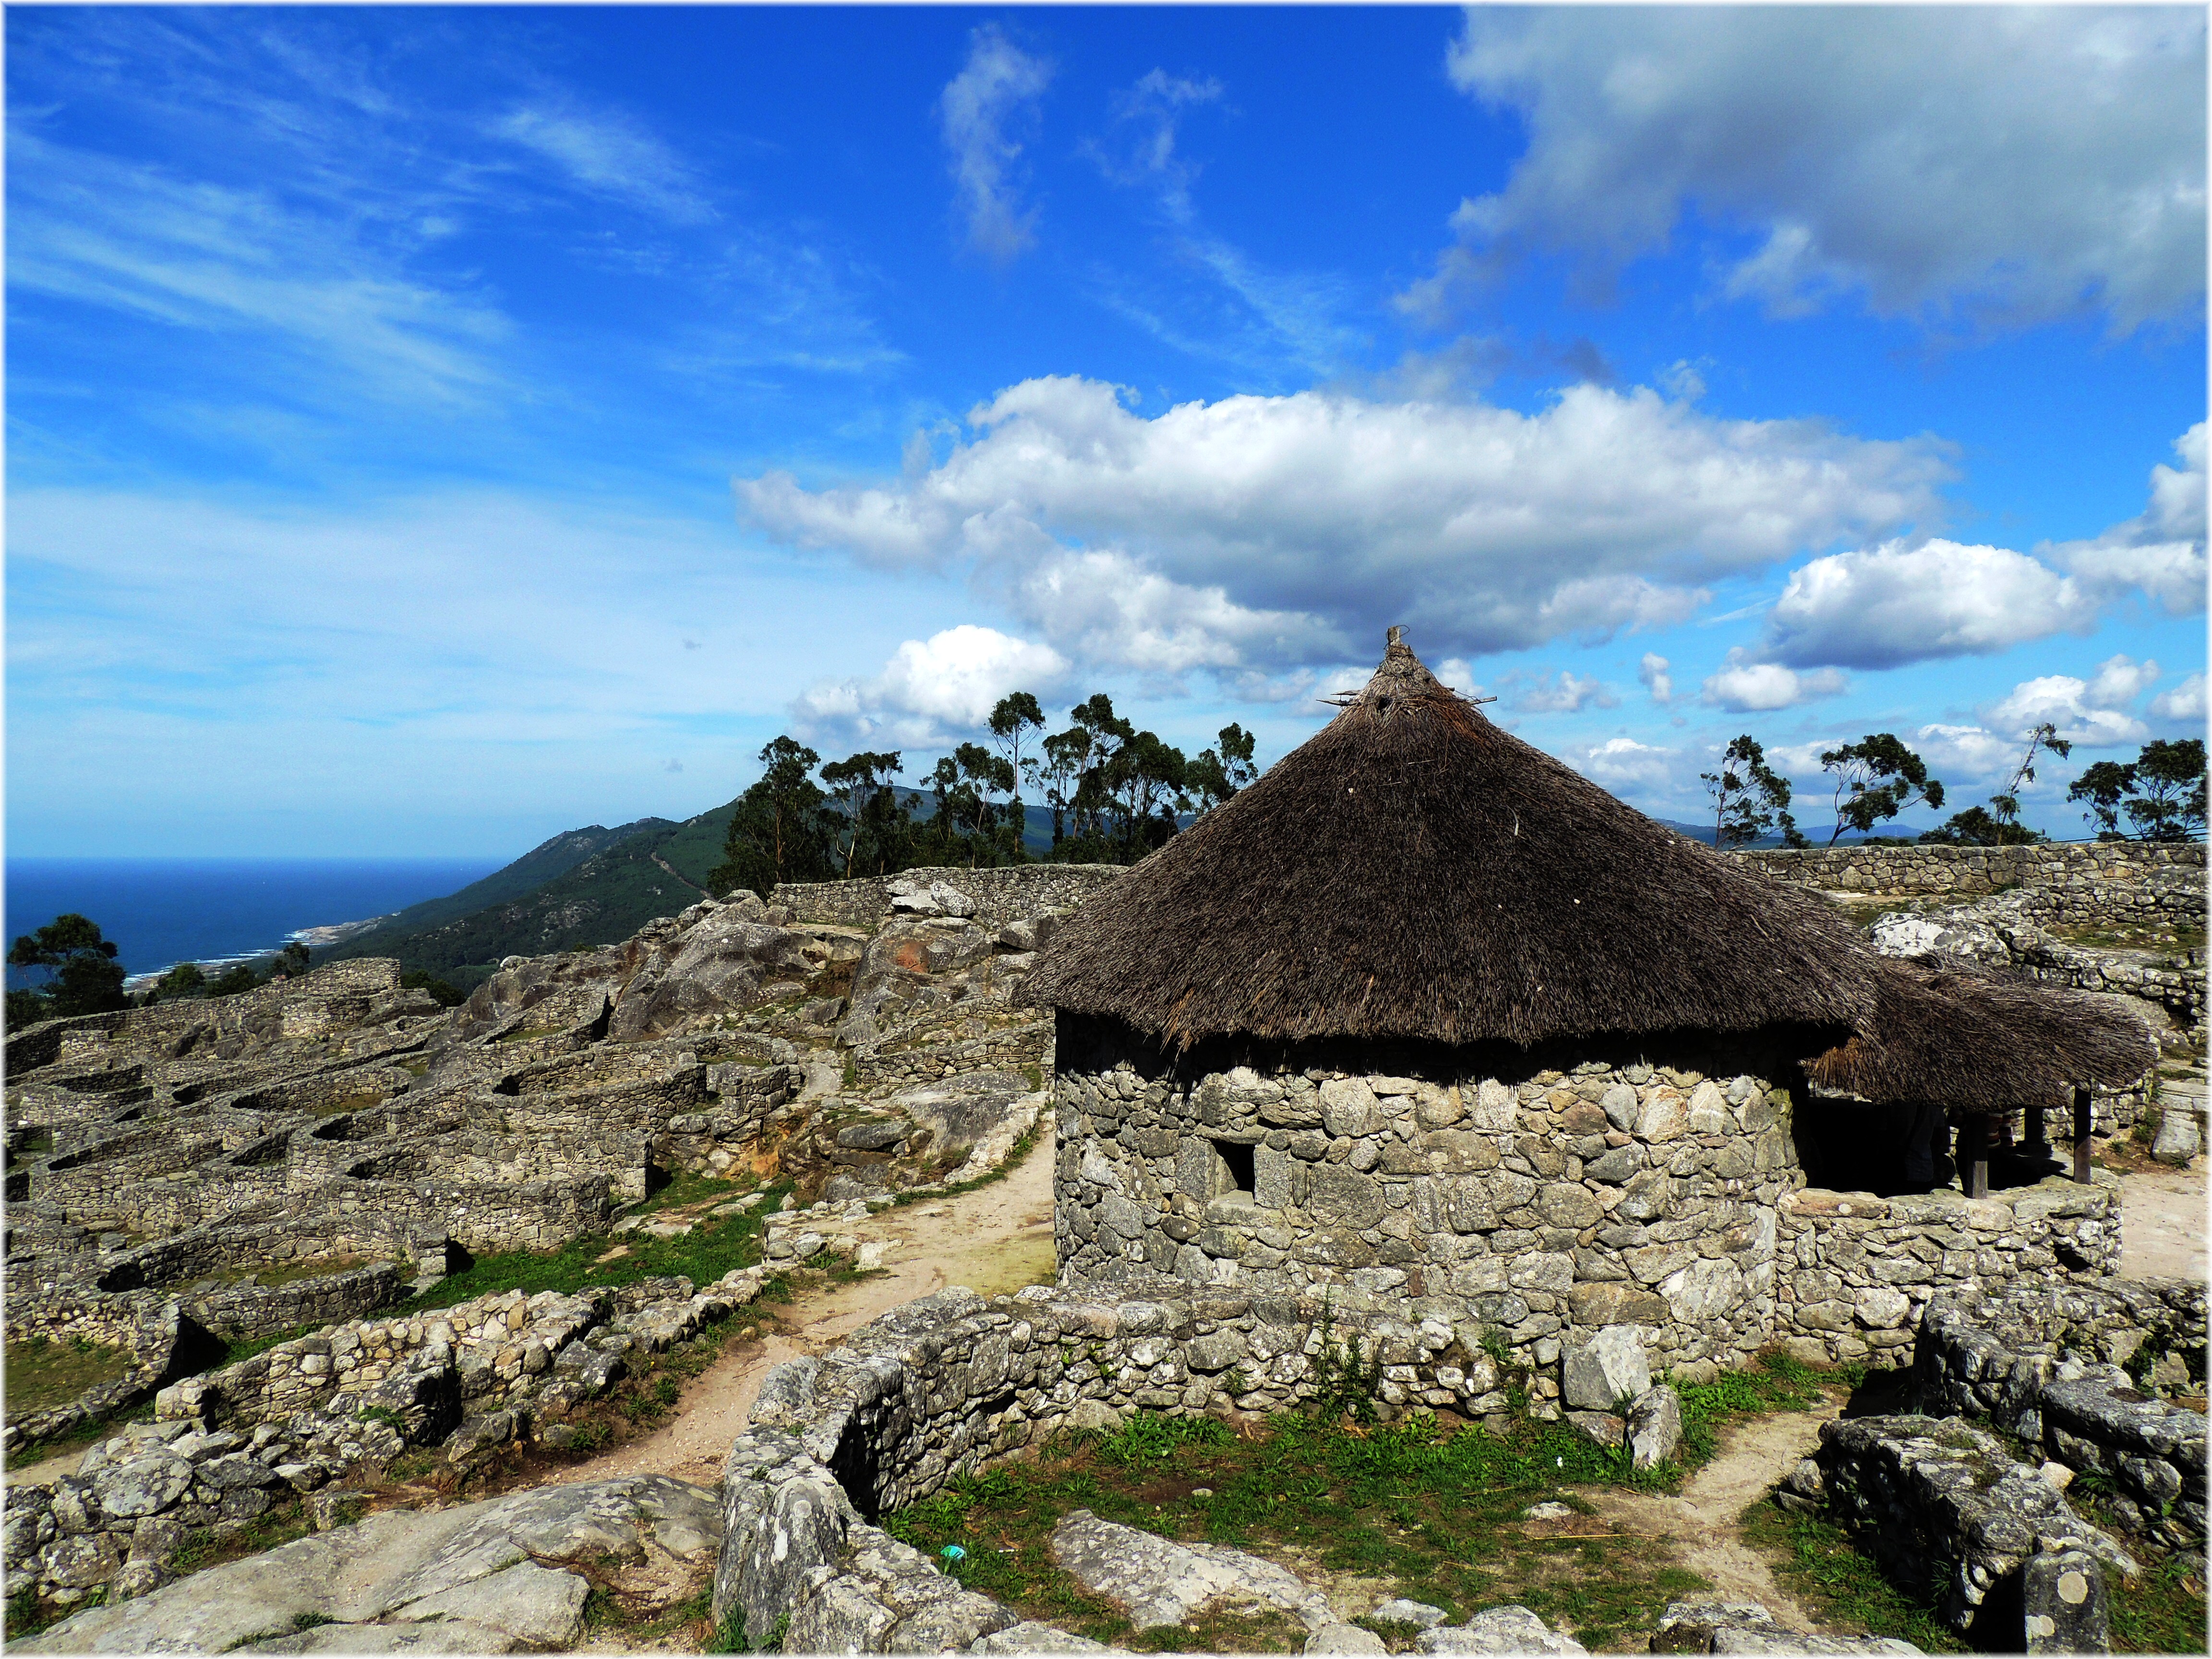
landscape, sea, coast, rock, mountain, hill, mountain range, vacation, village, landmark, tourism, geology, ruins, badlands, plateau, ancient history, mountainous landforms